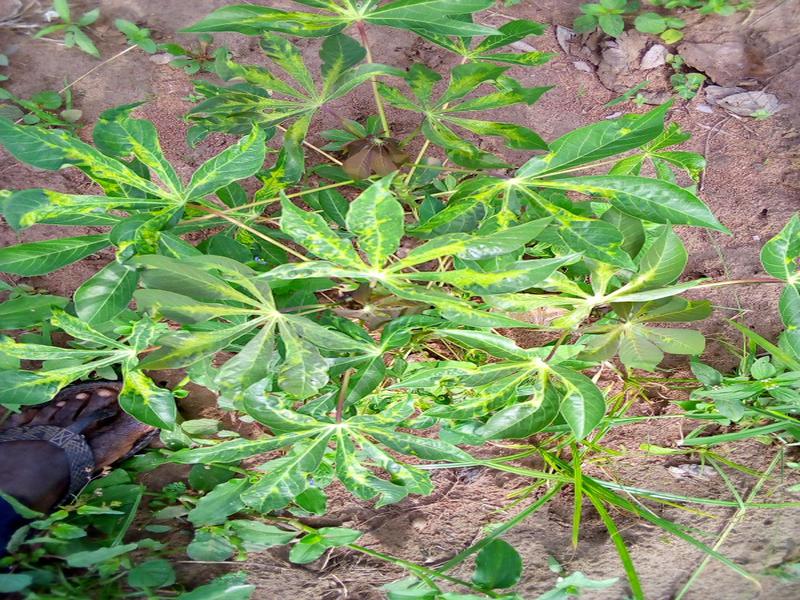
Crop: cassava
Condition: mosaic_disease